Messi–Ronaldo rivalry

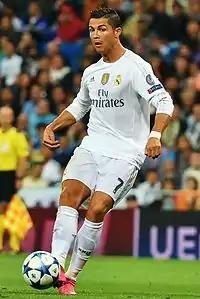
On 30 September 2015, Ronaldo scored a brace (2 goals) during a Champions League match against Swedish side Malmö to surpass 500 career goals and become Real Madrid's joint all-time top goalscorer, equalling Raúl's record of 323 goals. He surpassed that record with a goal against Levante on 17 October 2015.

In September 2013, the players scored hat-tricks on the same Champions League matchday for the first time; Ronaldo scored three against Galatasaray as Real Madrid won 6–1, while a day later Messi scored a hat-trick against Ajax as Barcelona won 4–0. This latest accomplishment was said to "defy the accepted wisdom that football is a team game".